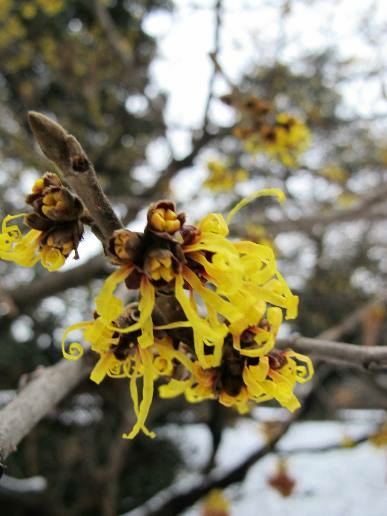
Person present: No